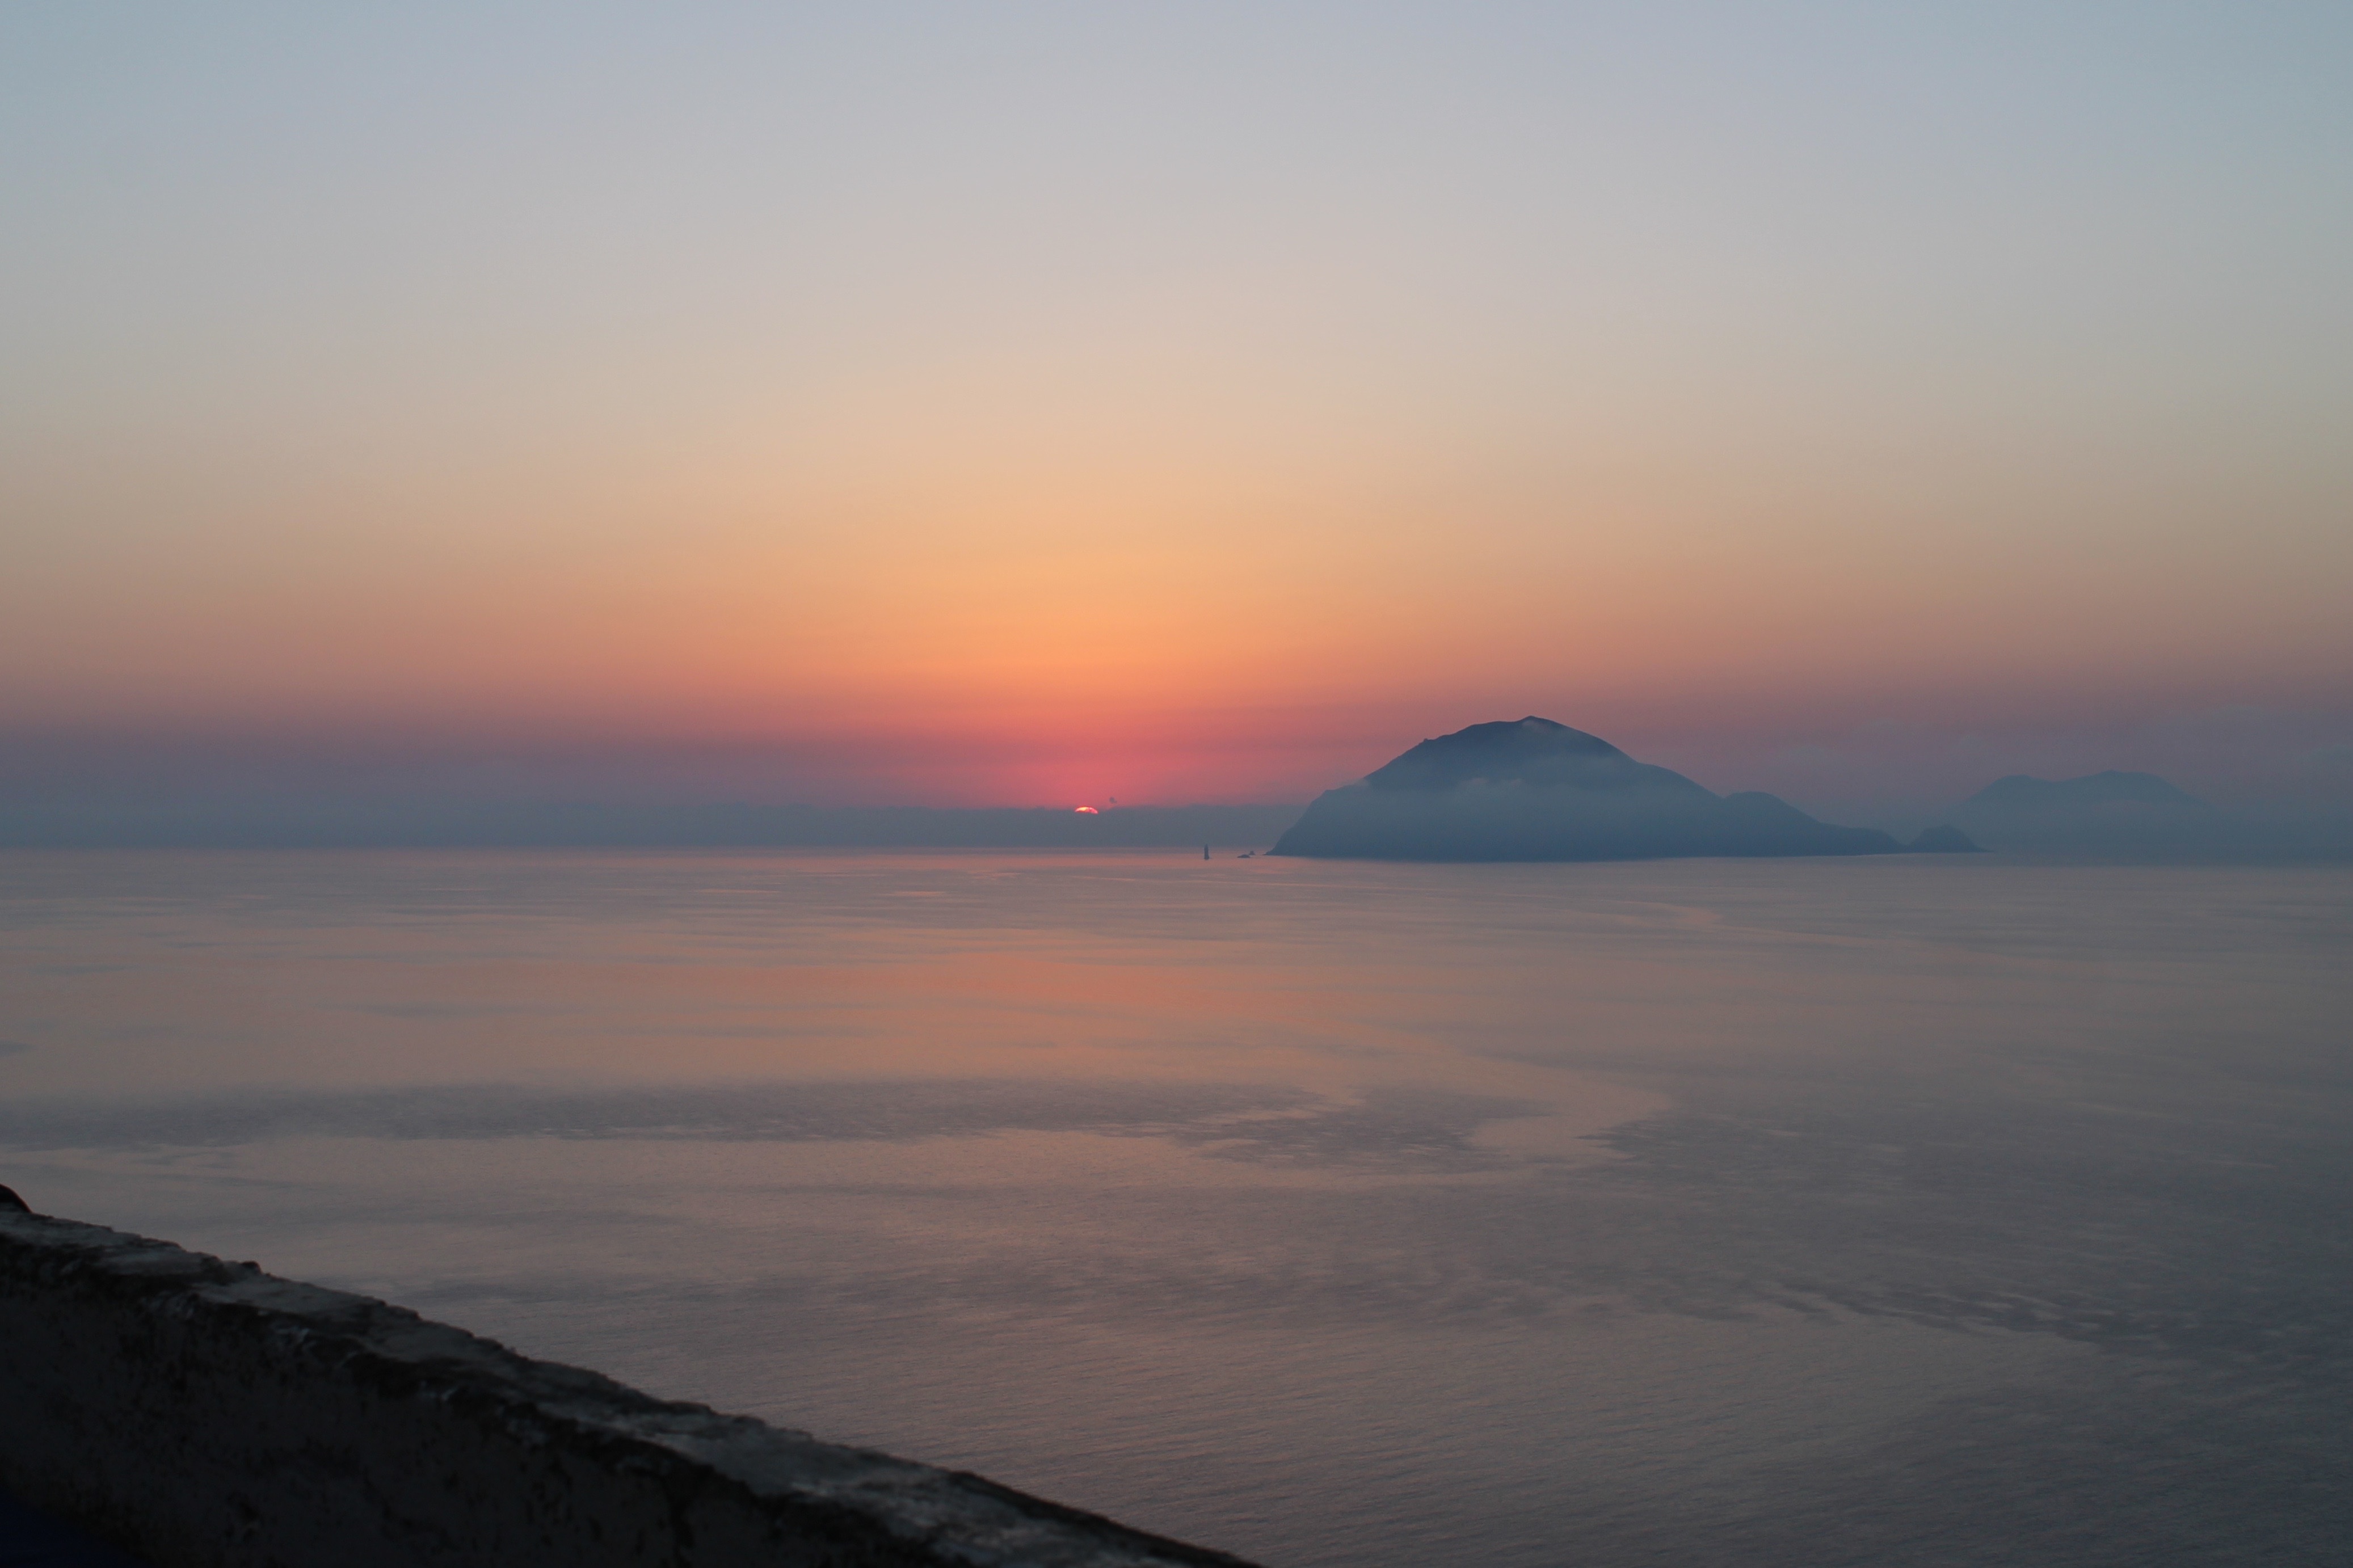
sea, coast, ocean, horizon, mountain, cloud, sun, sunrise, sunset, morning, dawn, atmosphere, dusk, evening, reflection, loch, cape, afterglow, atmospheric phenomenon